Zizania latifolia

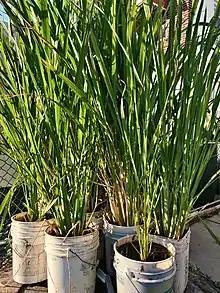
"Zizania latifolia" in cultivation in Flushing, NY

It has been accidentally introduced into the wild in New Zealand and is considered an invasive species there. It has been introduced into Hawaii.